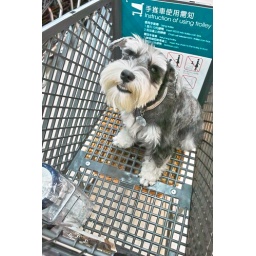
Choosing the new bike basket for Brownie. Taken with Sigma DP1, shot in 7-6-2008. Taichung